Jimmy Dunn (sports executive)

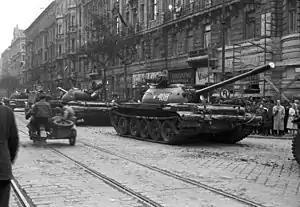
Soviet tanks on streets in downtown Budapest

During the Olympics, Dunn stated that the standard of officiating in Europe needed to improve and that it had been an ongoing issue anytime when Canada played. After a victory versus the Italy men's national ice hockey team where Canada was assessed 11 of the 15 penalties called, he protested against the future use of German referee Hans Unger and described the game as "one of the worst exhibitions of refereeing I have ever had the misfortune of seeing". Despite that Canada won the bronze medal with a third-place finish, Dunn praised the team and said "I am proud to say that although we were not successful in winning the Olympic title, the players and team executives were wonderful ambassadors for Canada at all times".